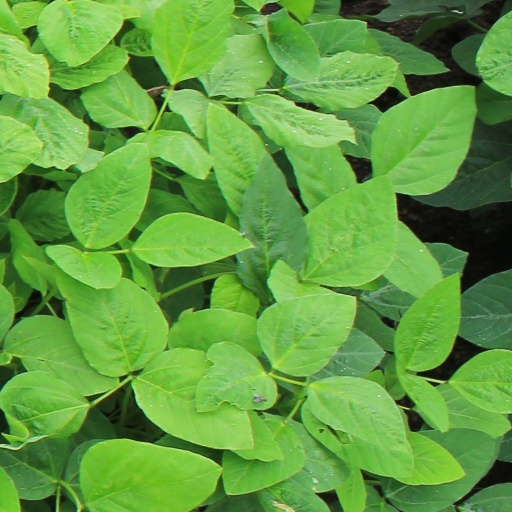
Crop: soybean